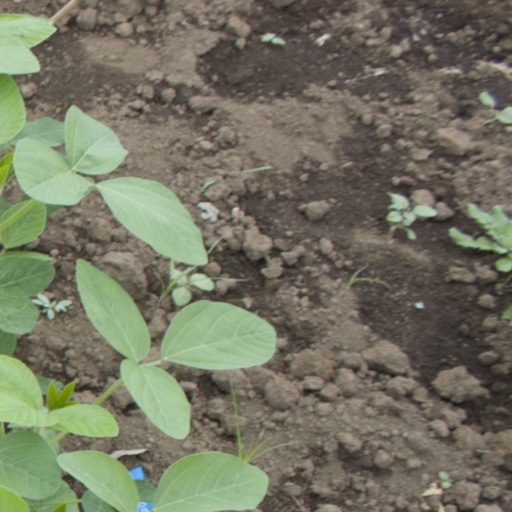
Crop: soybean